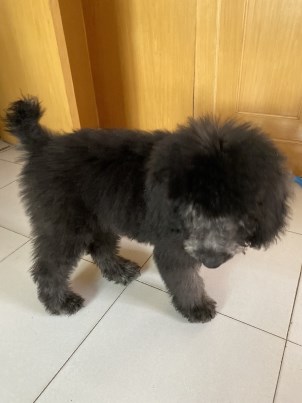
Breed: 316-n000118-standard_poodle